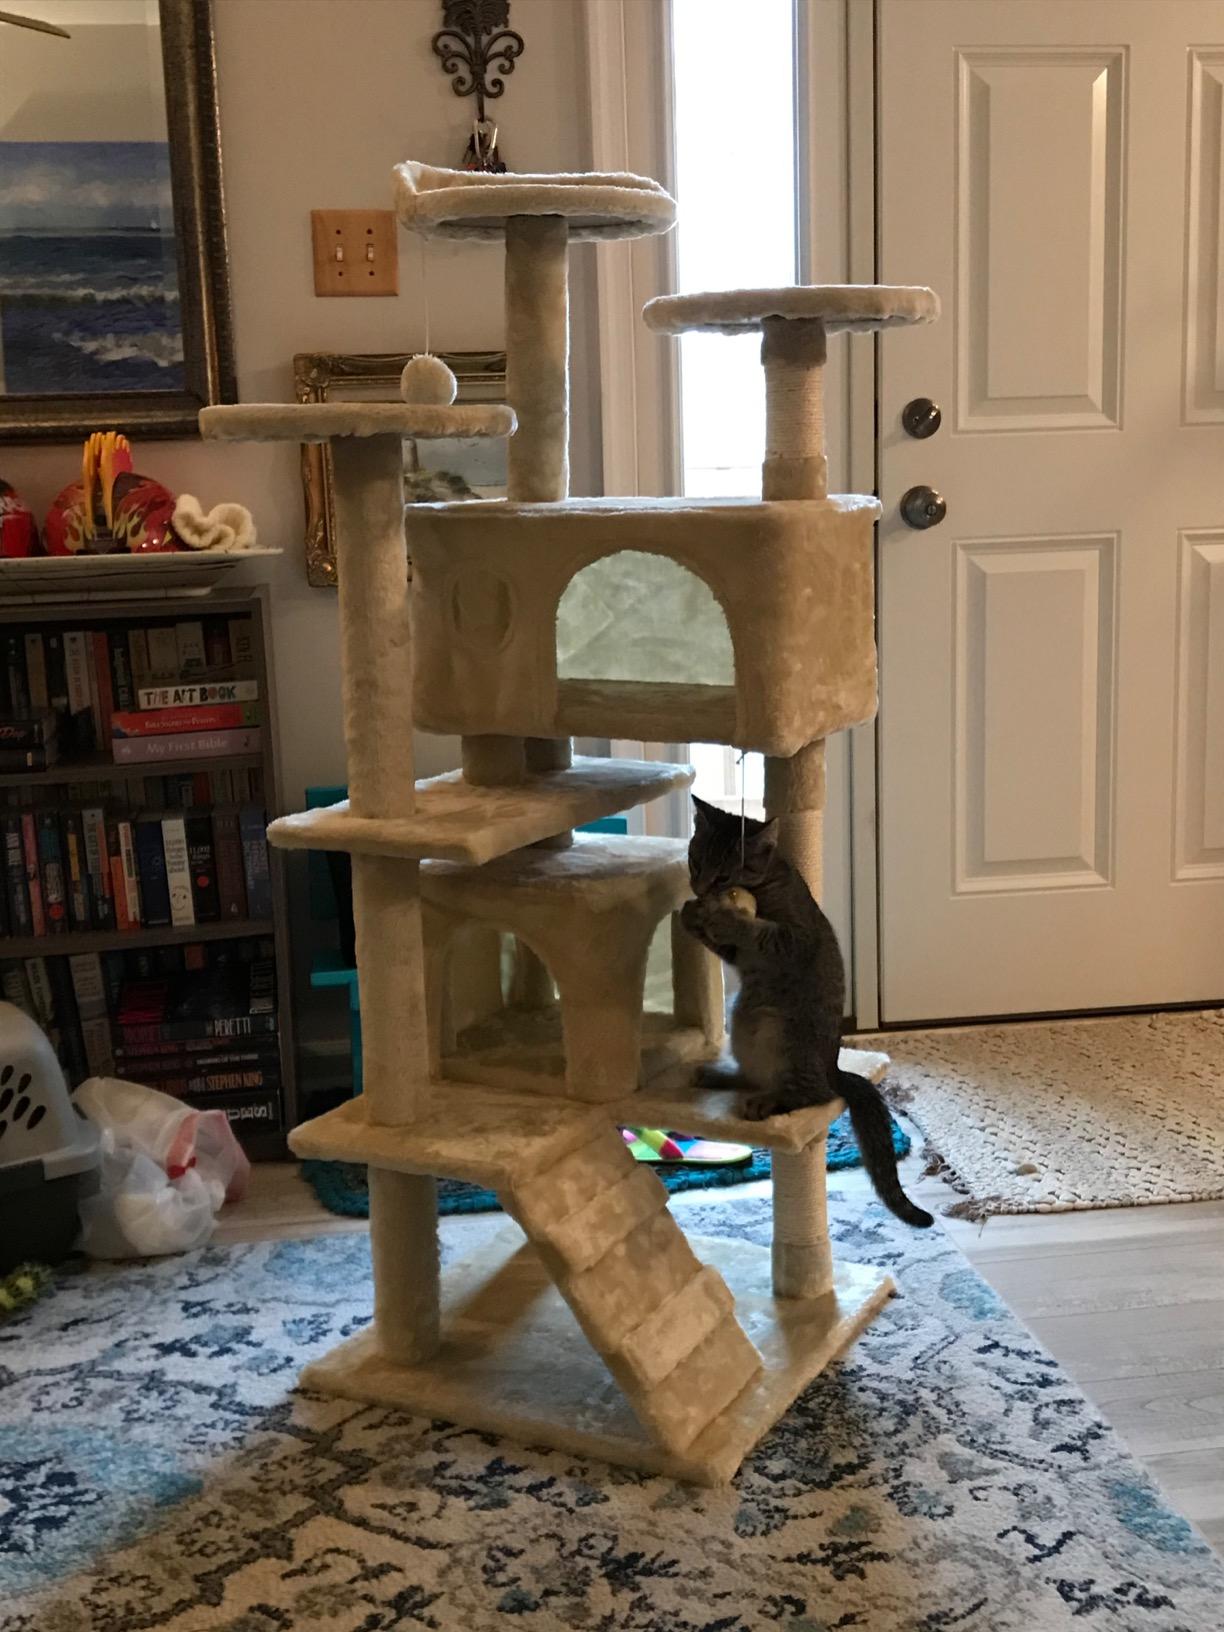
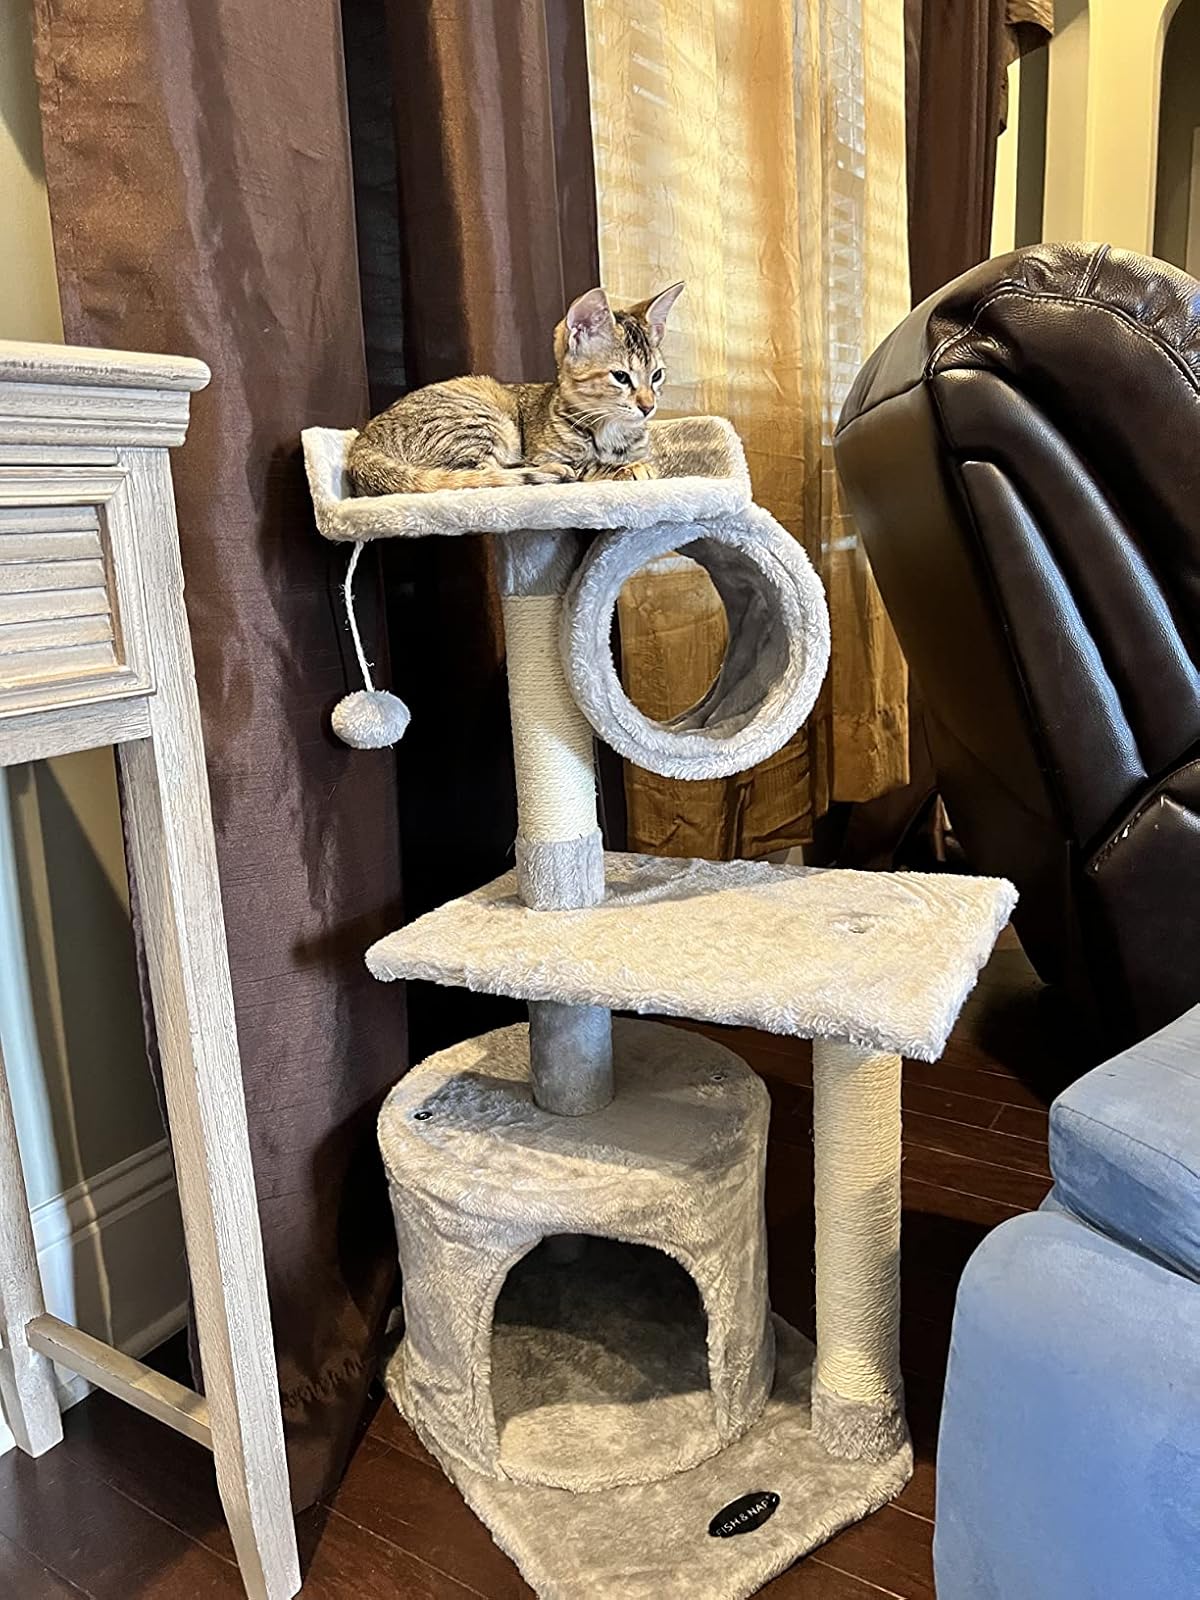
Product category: items_cat tree
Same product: no